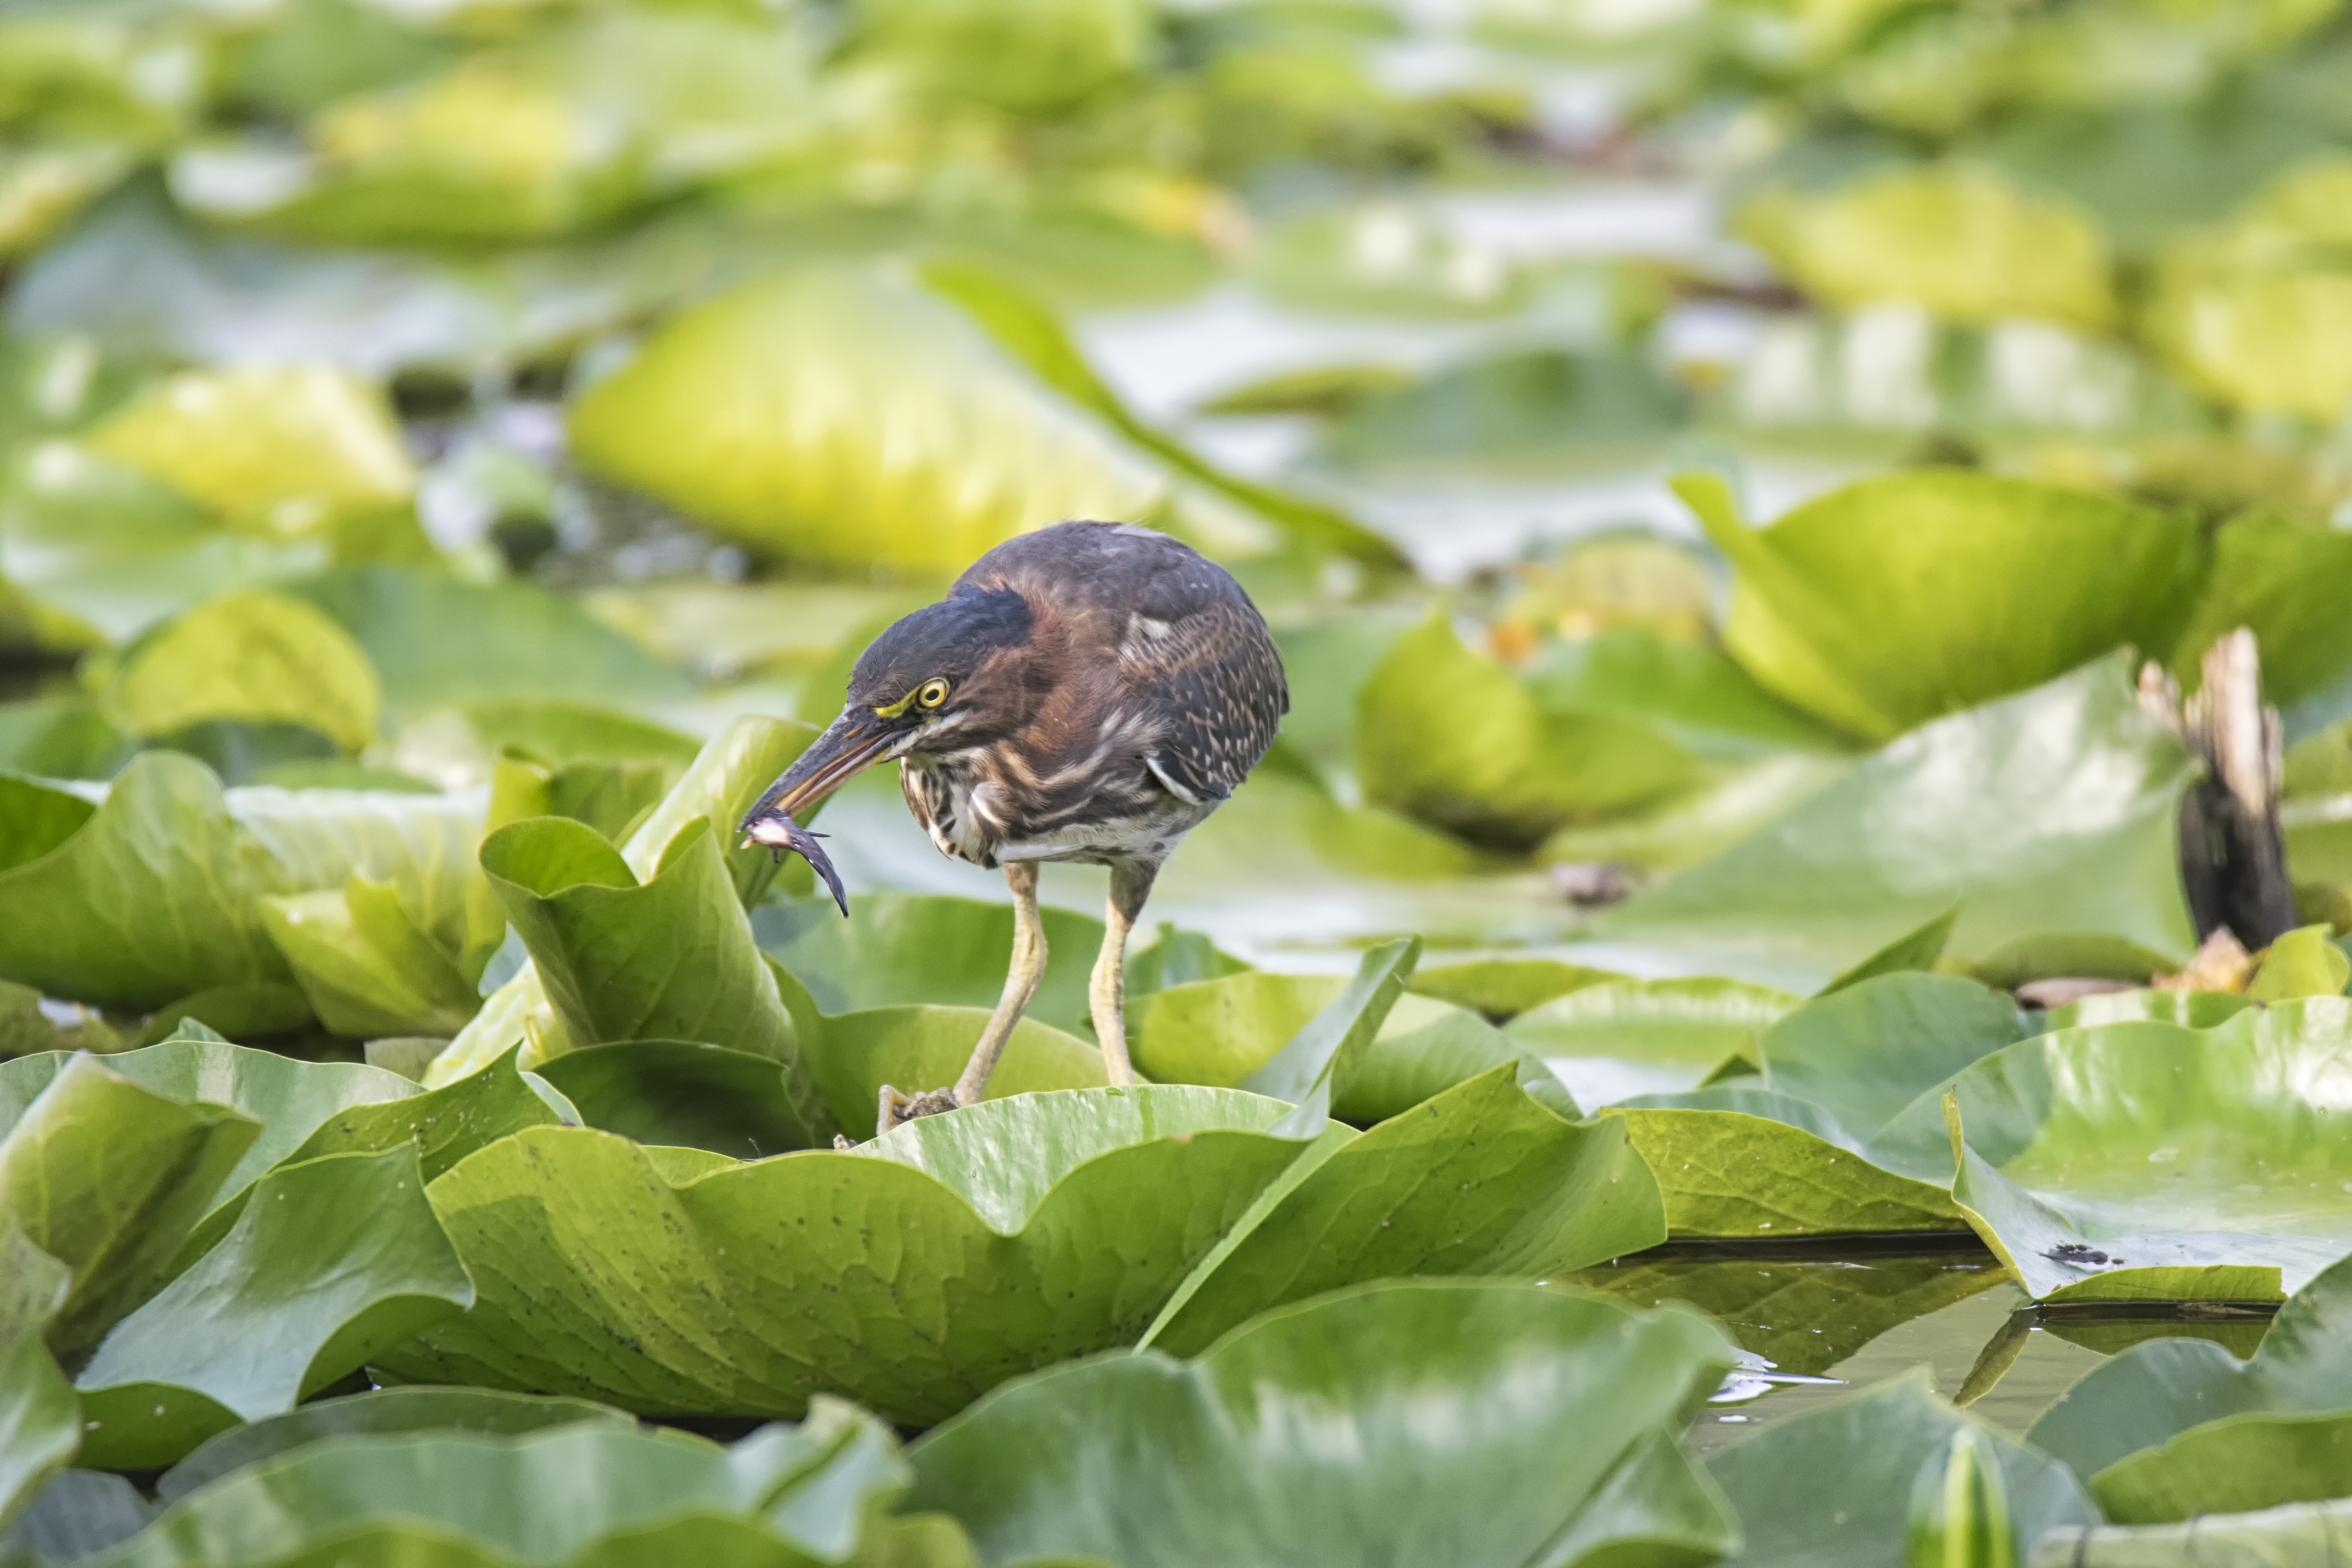
nature, bird, leaf, flower, pond, wildlife, green, jungle, insect, botany, garden, flora, fauna, invertebrate, canada, vert, quebec, heron, sherbrooke, oiseau, macro photography, perching bird